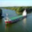
Label: ship